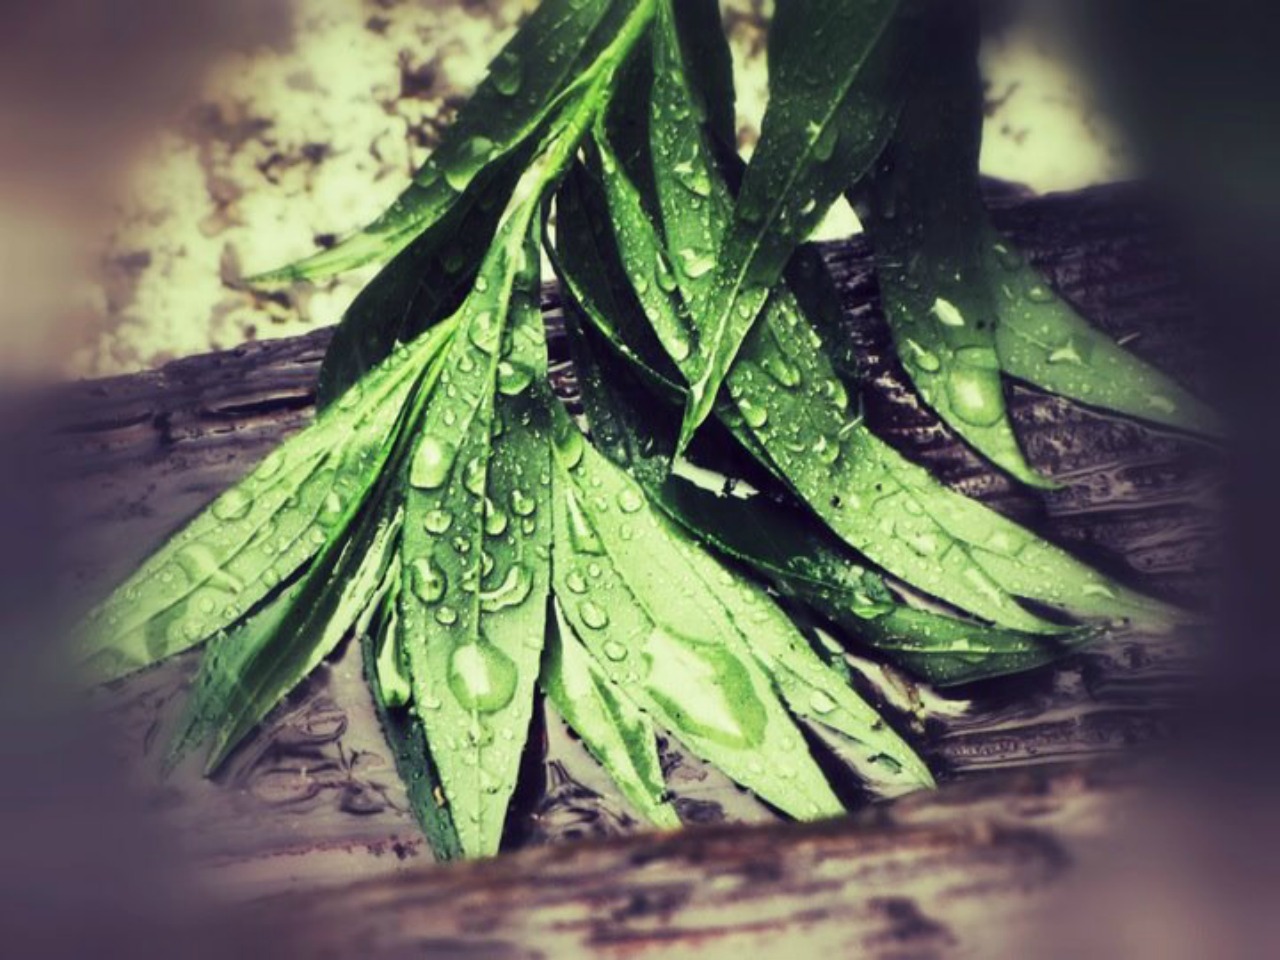
tree, water, nature, grass, outdoor, liquid, plant, wood, photography, sunlight, rain, leaf, flower, wet, foliage, green, color, park, weather, condensation, clean, botany, flora, bubble, greenery, surface, close up, leaves, outdoors, aqua, climate, drops, moisture, pendant, macro photography, plant stem